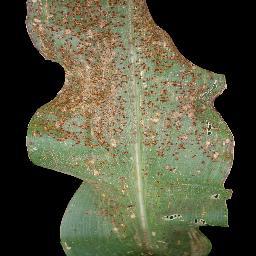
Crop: corn
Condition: (maize)_common_rust